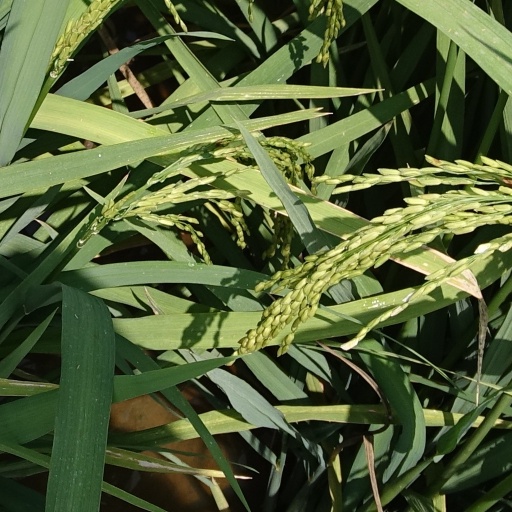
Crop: rice